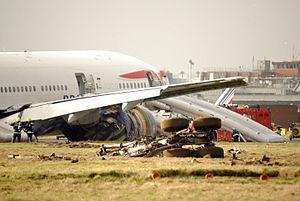
Une panne sèche désigne l'arrêt d'un moteur à combustion interne quand celui-ci n'est plus alimenté en carburant.
Le vol 38 British Airways est un vol assurant la liaison entre l’aéroport international de Pékin et l’aéroport de Londres Heathrow. Le 17 janvier 2008, à 12 h 42, le Boeing 777-200ER G-YMMM de la compagnie britannique British Airways atterrit sur l'herbe 350 à 400 m avant la piste 27L, faucha son train d'atterrissage et vint s'immobiliser au début de cette même piste. Sur les 136 passagers et membres d’équipage, seuls 14 passagers furent blessés. L'avion fut économiquement non réparable.
Le Boeing 777 ou B777, parfois surnommé triple sept dans le milieu aérien, est un avion de ligne gros porteur, long courrier et biréacteur construit par la société Boeing depuis 1994. Entré en service en 1995, il est le plus grand biréacteur au monde, avec une capacité de 300 à 550 passagers et une distance franchissable variant de 9 695 à 17 370 km selon les modèles. Il est reconnaissable par le grand diamètre de ses turboréacteurs GE90, ses six roues sur chaque train d'atterrissage principal et son fuselage de section circulaire se terminant en forme de lame.